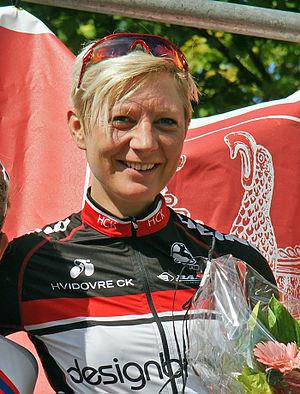
Les championnats du Danemark de cyclisme sur route ont été créés en 1986.